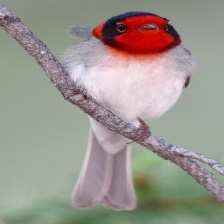
Species: RED FACED WARBLER
Scientific name: CARDELLINA RUBRIFRONS